María Rostworowski

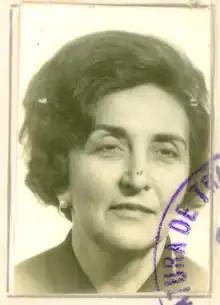

María Rostworowski Tovar de Diez Canseco (8 August 1915 – 6 March 2016) was a Peruvian historian known for her extensive and detailed publications on Peruvian Ancient Cultures and the Inca Empire.